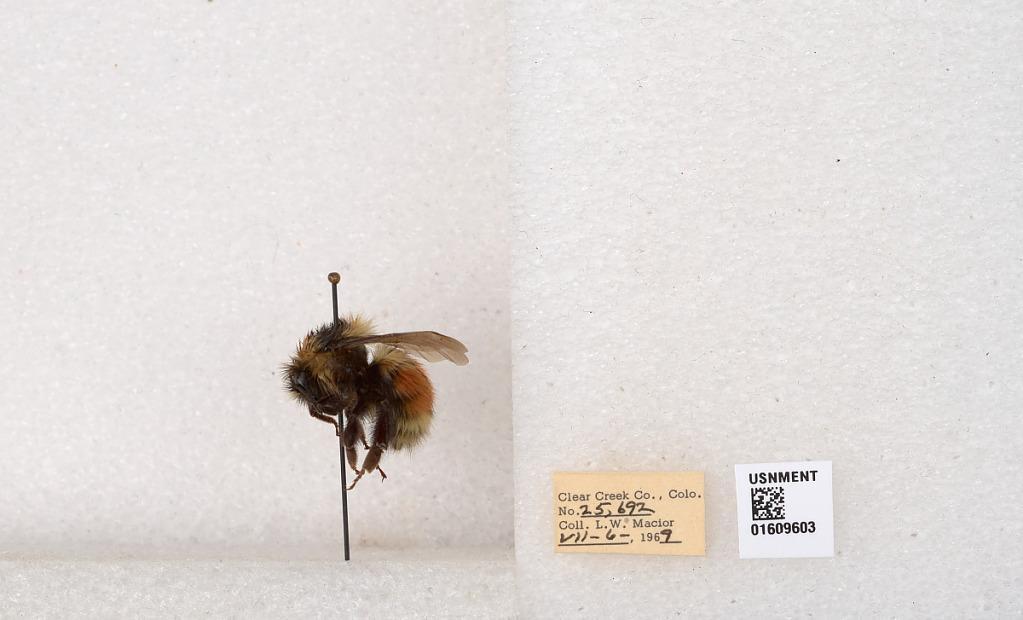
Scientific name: Bombus (Pyrobombus) sylvicola Kirby
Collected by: L. Macior
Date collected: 1969-7-6
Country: United States
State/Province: Colorado
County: Clear Creek
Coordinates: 39.6856, -105.645